Omid Ahangar

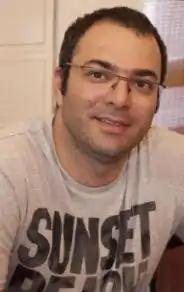
Omid Ahangar

Omid Ahangar (Persian: امید آهنگر) is an Iranian actor and film director. He is mostly known for his role as "Ali Kouchlou" (Ali the Little) in the 1983 animation for children under the same title.